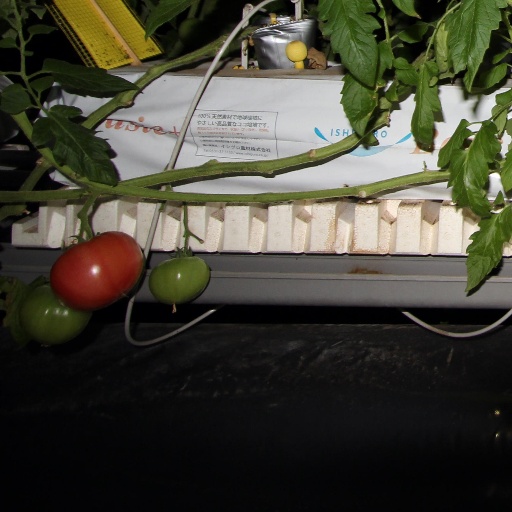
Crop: tomato